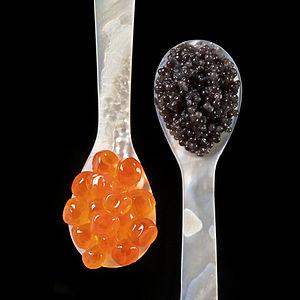
Le caviar est un aliment gastronomique de luxe, élaboré à partir d'œufs d'esturgeon. Bien que la consommation du caviar remonte sans doute à l'Antiquité, ce sont les Byzantins qui l'importèrent dans l'Europe médiévale. Sa commercialisation connut un second essor, à l'échelle mondiale cette fois, à partir de la seconde moitié du XVIIIᵉ siècle, la Russie devenant le principal exportateur de caviar provenant de la mer Caspienne au cours du XIXᵉ siècle.